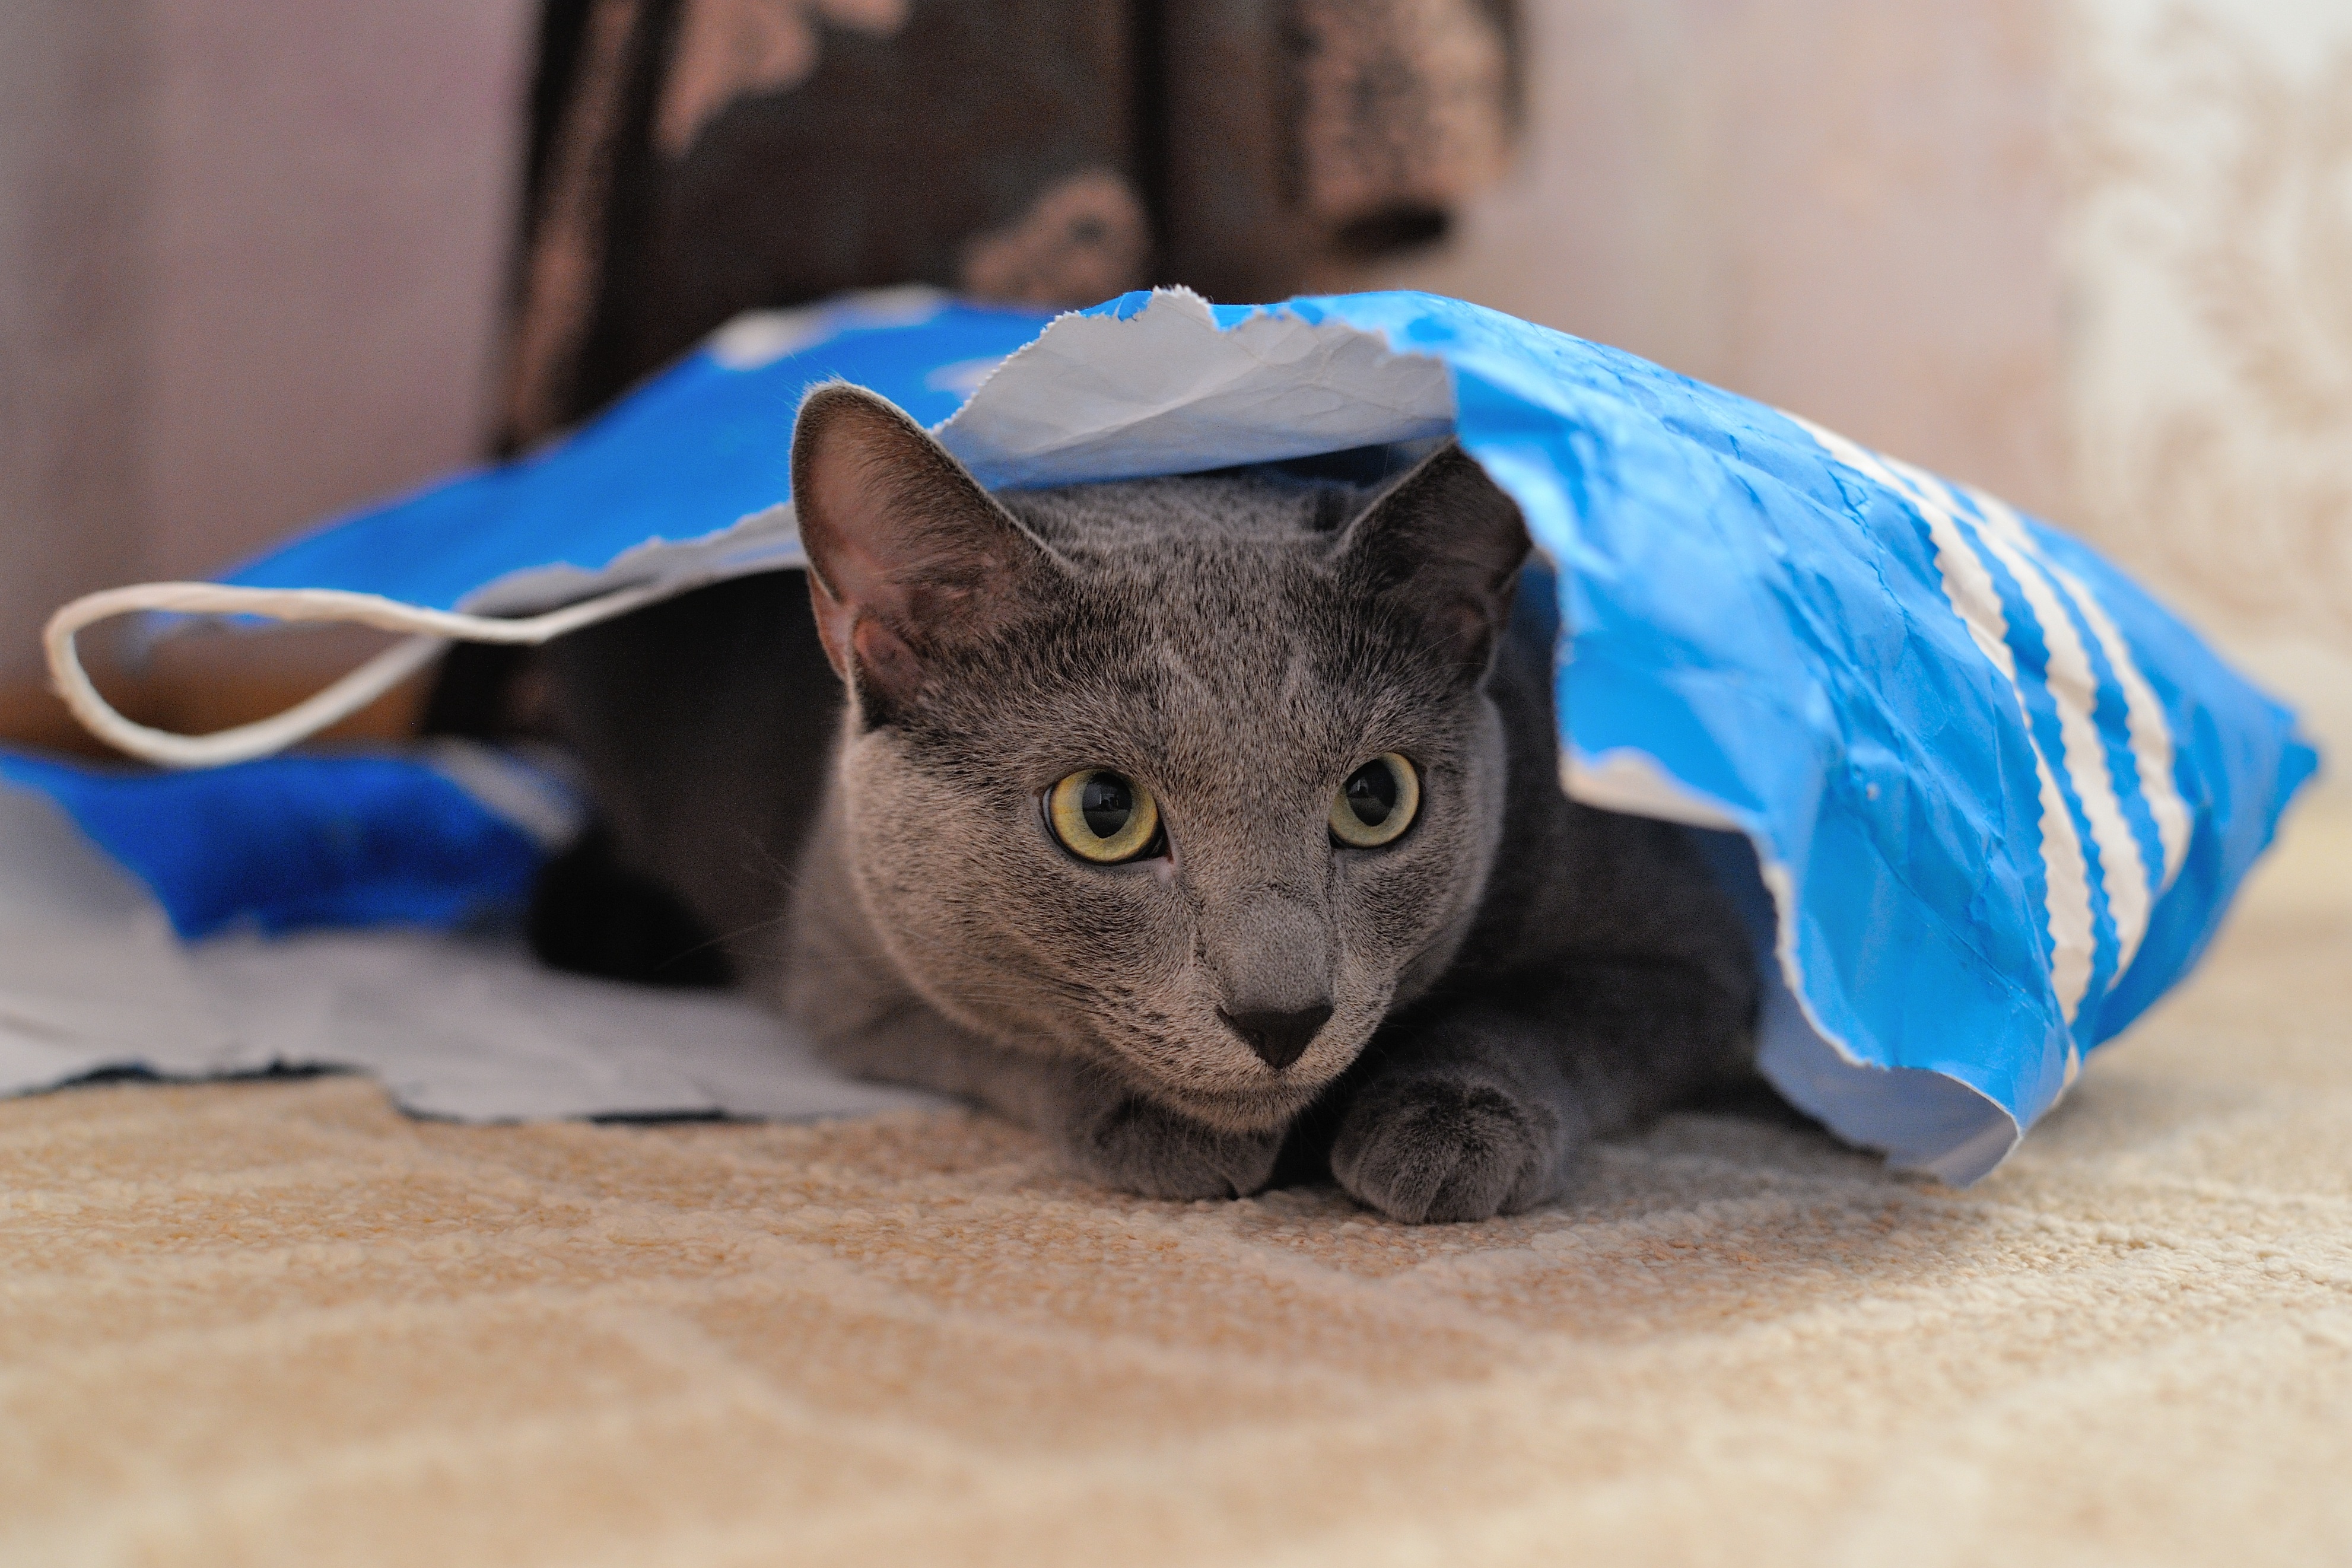
animal, pet, fur, kitten, cat, mammal, blue, closeup, pets, whiskers, grey, vertebrate, darling, views, cat person, fluffy cat, small to medium sized cats, cat like mammal